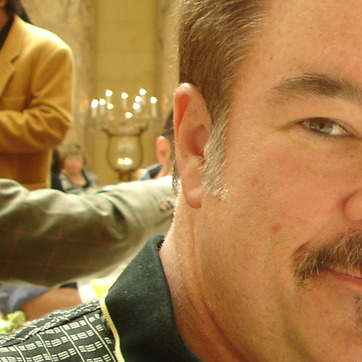
Material: fabric